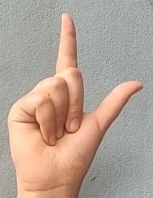
ASL sign: L